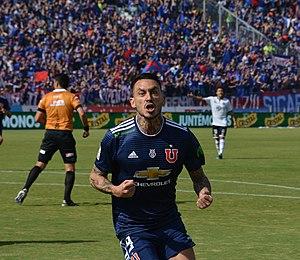
Mauricio Ricardo Pinilla Ferrera, né le 4 février 1984 à Santiago du Chili, est un footballeur international chilien. Il évolue au poste d'attaquant au Coquimbo Unido.